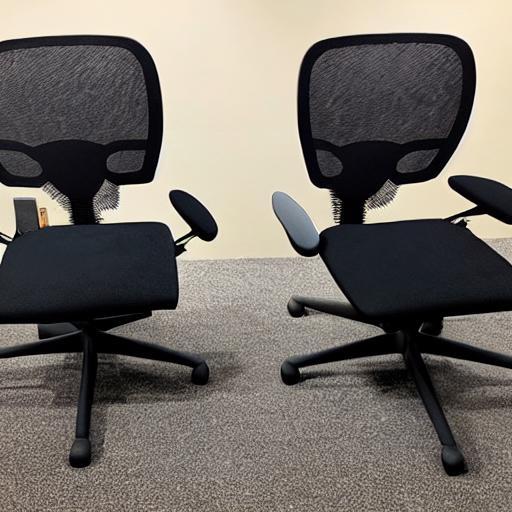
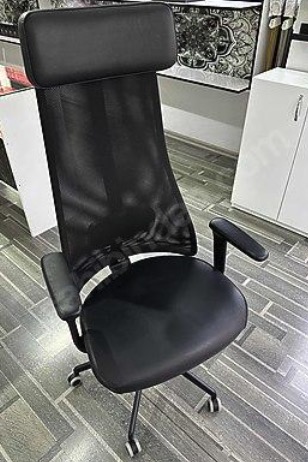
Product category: items_chair
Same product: no